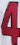
Number: 4